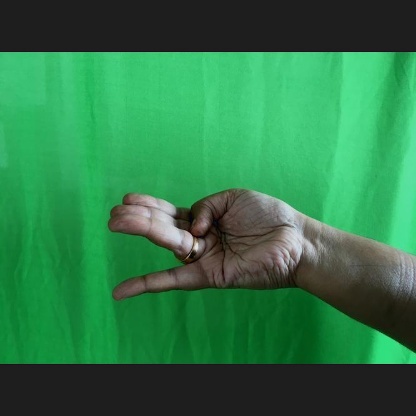
Mudra: Chaturam